Goa Engineering College

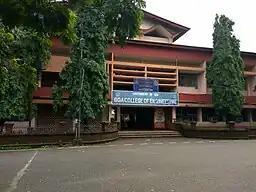
Goa Engineering College main building

The college has one of the largest libraries in the state. It is home to over 86,000 books, journals, and magazines, catering to all the subjects taught in the college. The library has a multimedia section that houses electronic modes of information such as encyclopedias. The library has a book bank facility with which students can obtain books for the entire year and return after the completion of the year, by paying a small fee.